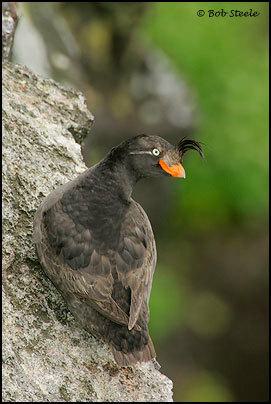
A photo of a crested auklet